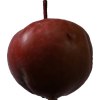
Label: Apple 18